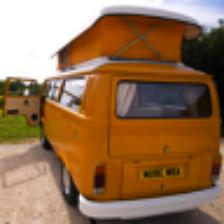
Label: NonHuman